Sheffield

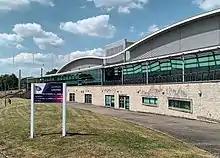
iceSheffield

Sheffield's museums are managed by two distinct organisations. Museums Sheffield manages the Weston Park Museum (a Grade II* listed Building), Millennium Galleries and Graves Art Gallery. These museums constitute the oldest extant museums in the city, with Graves Art Gallery and Weston Park Museum being gifted to the city by industrialist philanthropists in the 19th and 20th centuries. The Millennium Galleries, being established in the early 2000s, is one of the newest museums and constitutes part of the Heart of the City development, connecting directly to the Winter Garden and Millennium Square. All three museums host a broad range of exhibits which reflect Sheffield's history and numerous other themes, including exhibitions on loan from other major galleries and museums.